General Aircraft Limited

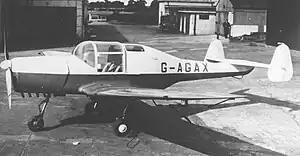
GAL.42 Cygnet II "G-AGAX", March 1955

On 27 February 1931, General Aircraft Limited (GAL) was formed to undertake production of aircraft using the 'monospar' wing designs of the Monospar Wing Company Ltd. Both firms were headed by Helmut J. Stieger, the Swiss inventor of the technique. GAL produced about 28 examples of the Monospar series of twin-engined light transport aircraft at Croydon Aerodrome between 1932 and 1934. In October 1934, both companies were re-capitalised by investment group British Pacific Trust, and were re-formed in a new company also named General Aircraft Limited. Also included in the new company were the assets of National Flying Services Ltd, the owner of London Air Park in Hanworth near Feltham, plus adjoining industrial premises built in 1917 by Whitehead Aircraft Ltd. In early 1935, the Croydon production facilities were transferred to the Hanworth site. Production then restarted with the Monospar ST-12, Monospar ST-18, and Monospar ST-25.